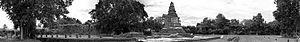
Wat I Khang est une ruine du 16e ou 17e siècle, dans le complexe archéologique de Wiang Kum Kam près de la ville de Chiang Mai dans le nord de la Thaïlande.